Bolson

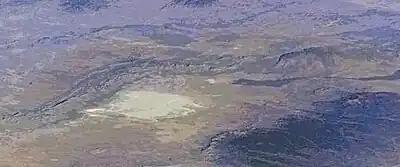
View from the International Space Station of Lake Lucero in the Tularosa Basin, an example of a bolson.

A bolson is a desert valley or depression, usually draining into a playa or salt pan, and entirely surrounded by recently uplifted hills or mountains. Bolsons are sites of active deposition of sediments (aggradation). They are a type of endorheic basin characteristic of basin and range topography.